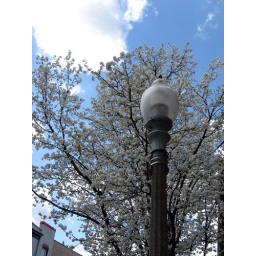
A lamp post against a flowering tree in Port Royal, Virginia.